A Fistful of Fingers

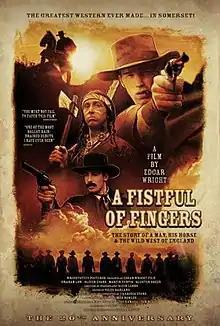
Poster for the 20th anniversary

A Fistful of Fingers is a 1995 British Western comedy film written and directed by Edgar Wright in his feature-length directorial debut. The film depicts a cowboy who follows a wanted man who caused the death of his horse Easy.